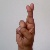
The image shows a hand gesture representing the letter 'R' in Indian Sign Language.